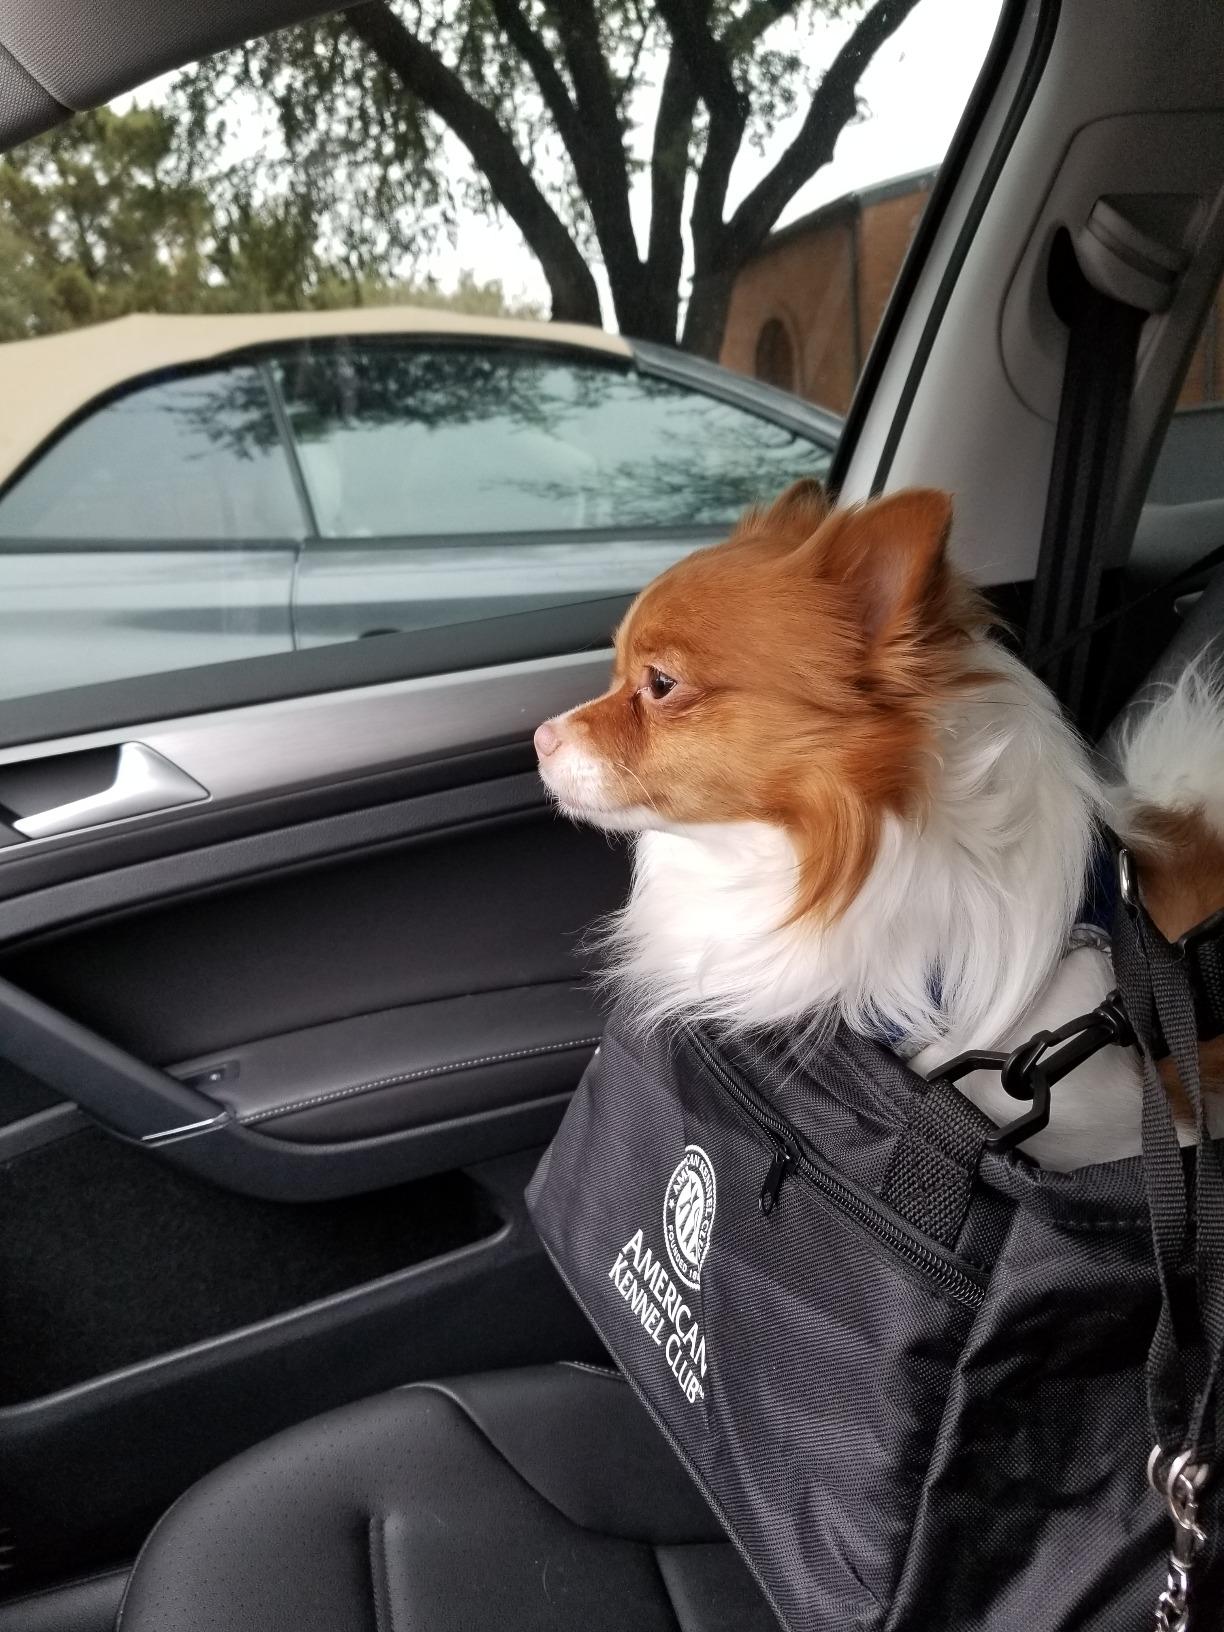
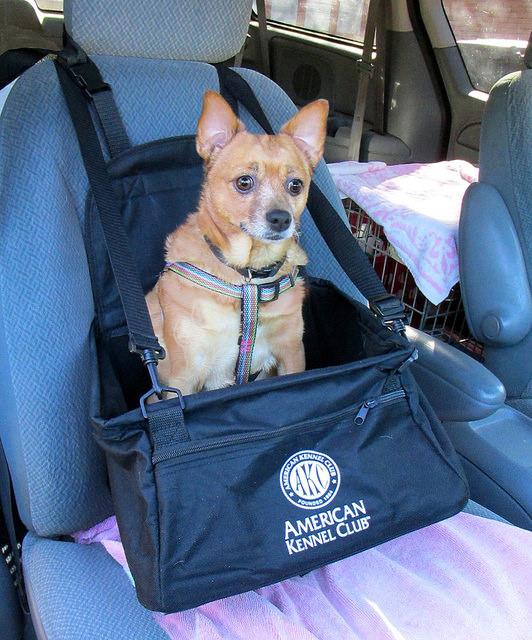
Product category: items_kennel
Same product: yes